The Recall

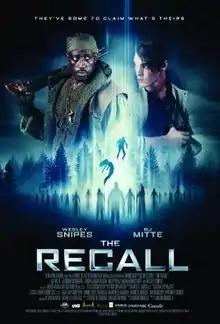
Theatrical release poster

The Recall is a 2017 science fiction horror film directed by Mauro Borrelli, and written by Reggie Keyohara and Sam Acton King. The film, starring Wesley Snipes, R. J. Mitte and Jedidiah Goodacre, was released on June 2, 2017, in the United States and Canada.